Chornomornaftogaz

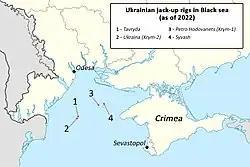
Ukrainian jack-up rigs in the Black Sea were captured by Russia in 2014. In September 2023 Ukraine stated it has regained control of the jack-up rigs.

In the run-up to the annexation of Crimea by the Russian Federation in 2014 the company was seized by the Crimean parliament.